Sony Alpha 55

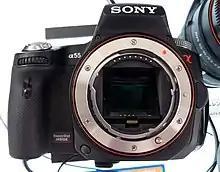
A-mount, APS-C CMOS sensor

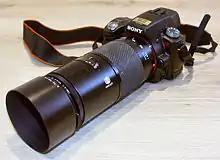
Sony Alpha 55 with Minolta AF 70-210mm f/4 "Beercan" lens

Its design is novel due to its being the first digital single-lens translucent camera (SLT), along with the Sony α33. As an SLT it employs a semi-transparent mirror instead of an opaque mirror, which enables phase detection autofocus in live view.